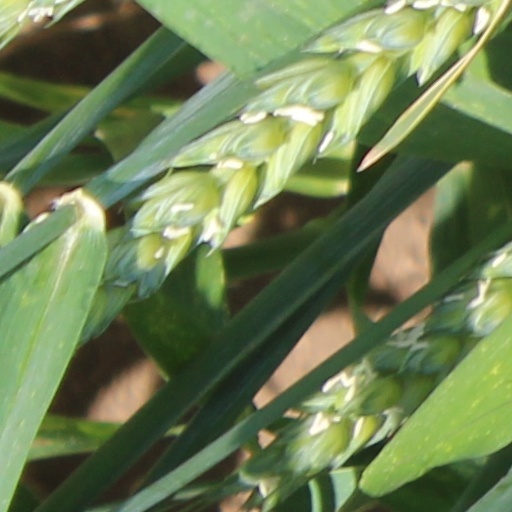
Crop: wheat